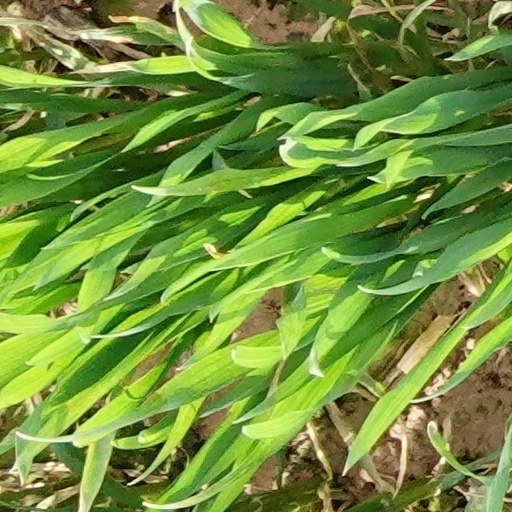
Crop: wheat